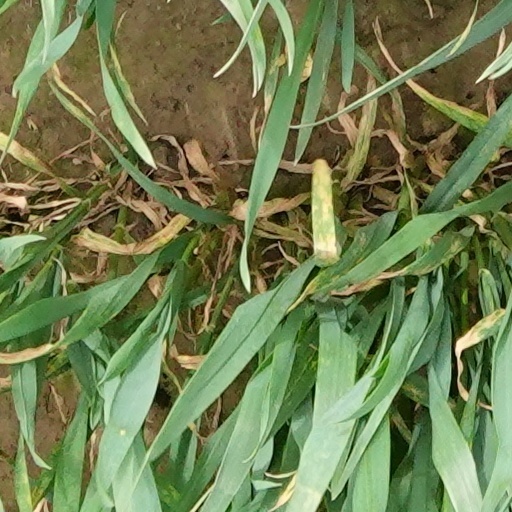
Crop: wheat